Saint-Maigner

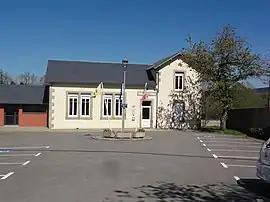
The town hall in Saint-Maigner

Saint-Maigner is a commune in the Puy-de-Dôme department in Auvergne in central France.